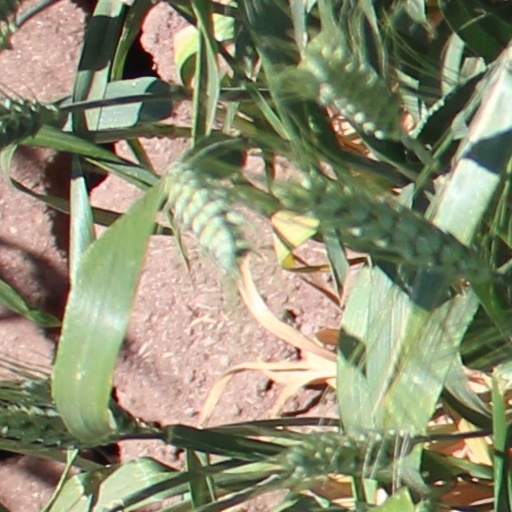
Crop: wheat